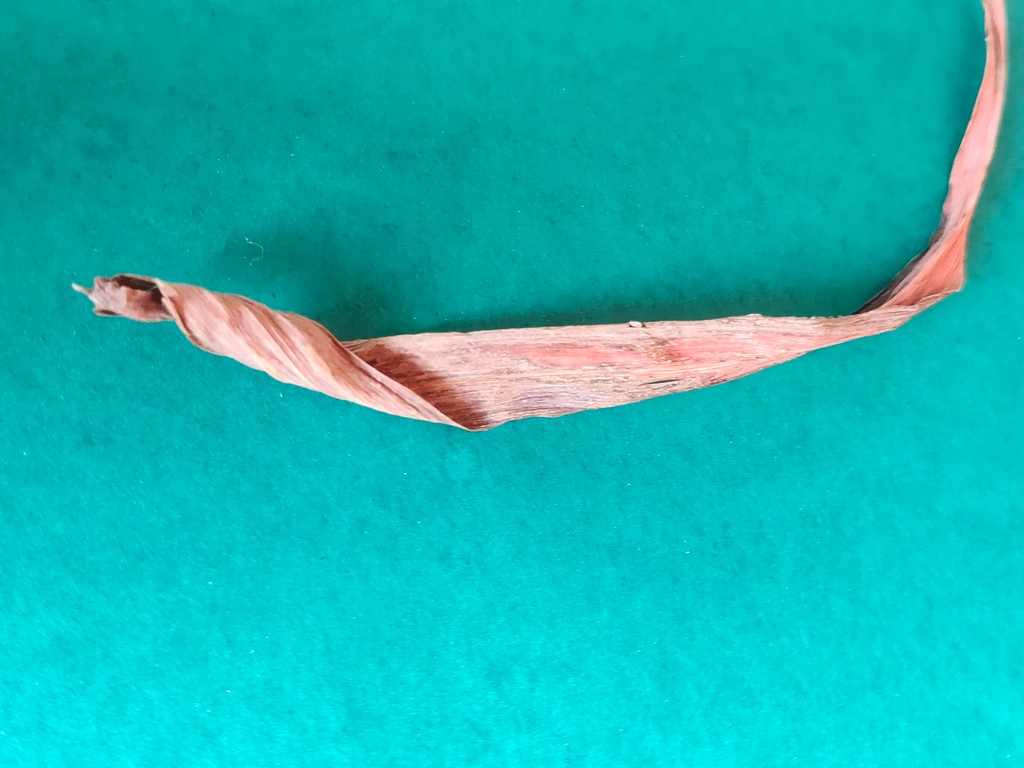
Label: Dried